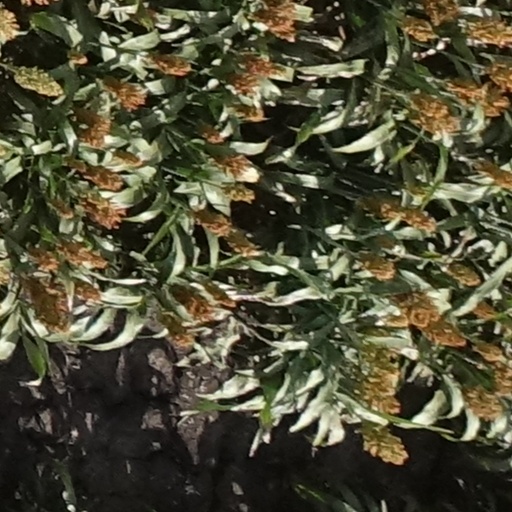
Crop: sorghum